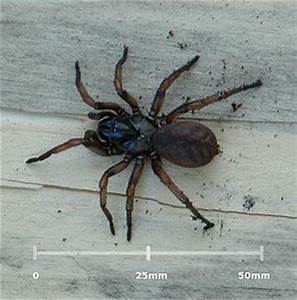
Label: ragno